Jaco Pastorius

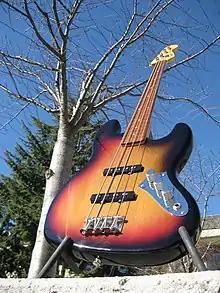
A replica of Pastorius' "Bass of Doom"

Pastorius played a number of Fender Jazz Basses over the years, but the most famous was a 1962 Jazz Bass that he called the Bass of Doom. When he was 21, Pastorius acquired the bass, which was modified by removing the frets. It is unclear when the frets were removed, as his recollections varied over the years. One story is that he used a common butter knife to remove the frets, and sealed the fretboard with epoxy resin.